History of the Belgium national football team

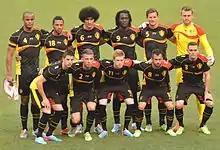
The Belgian team in 2013

Belgium's most successful period started when they finished second in the UEFA Euro 1980. The 1980s and early 1990s are generally considered the first golden age of the national team. Under the leadership of Guy Thys, who coached more than 100 official games, they established a reputation of being a physical, well-organized team that was difficult to play against.